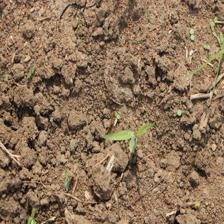
Label: Sorghum